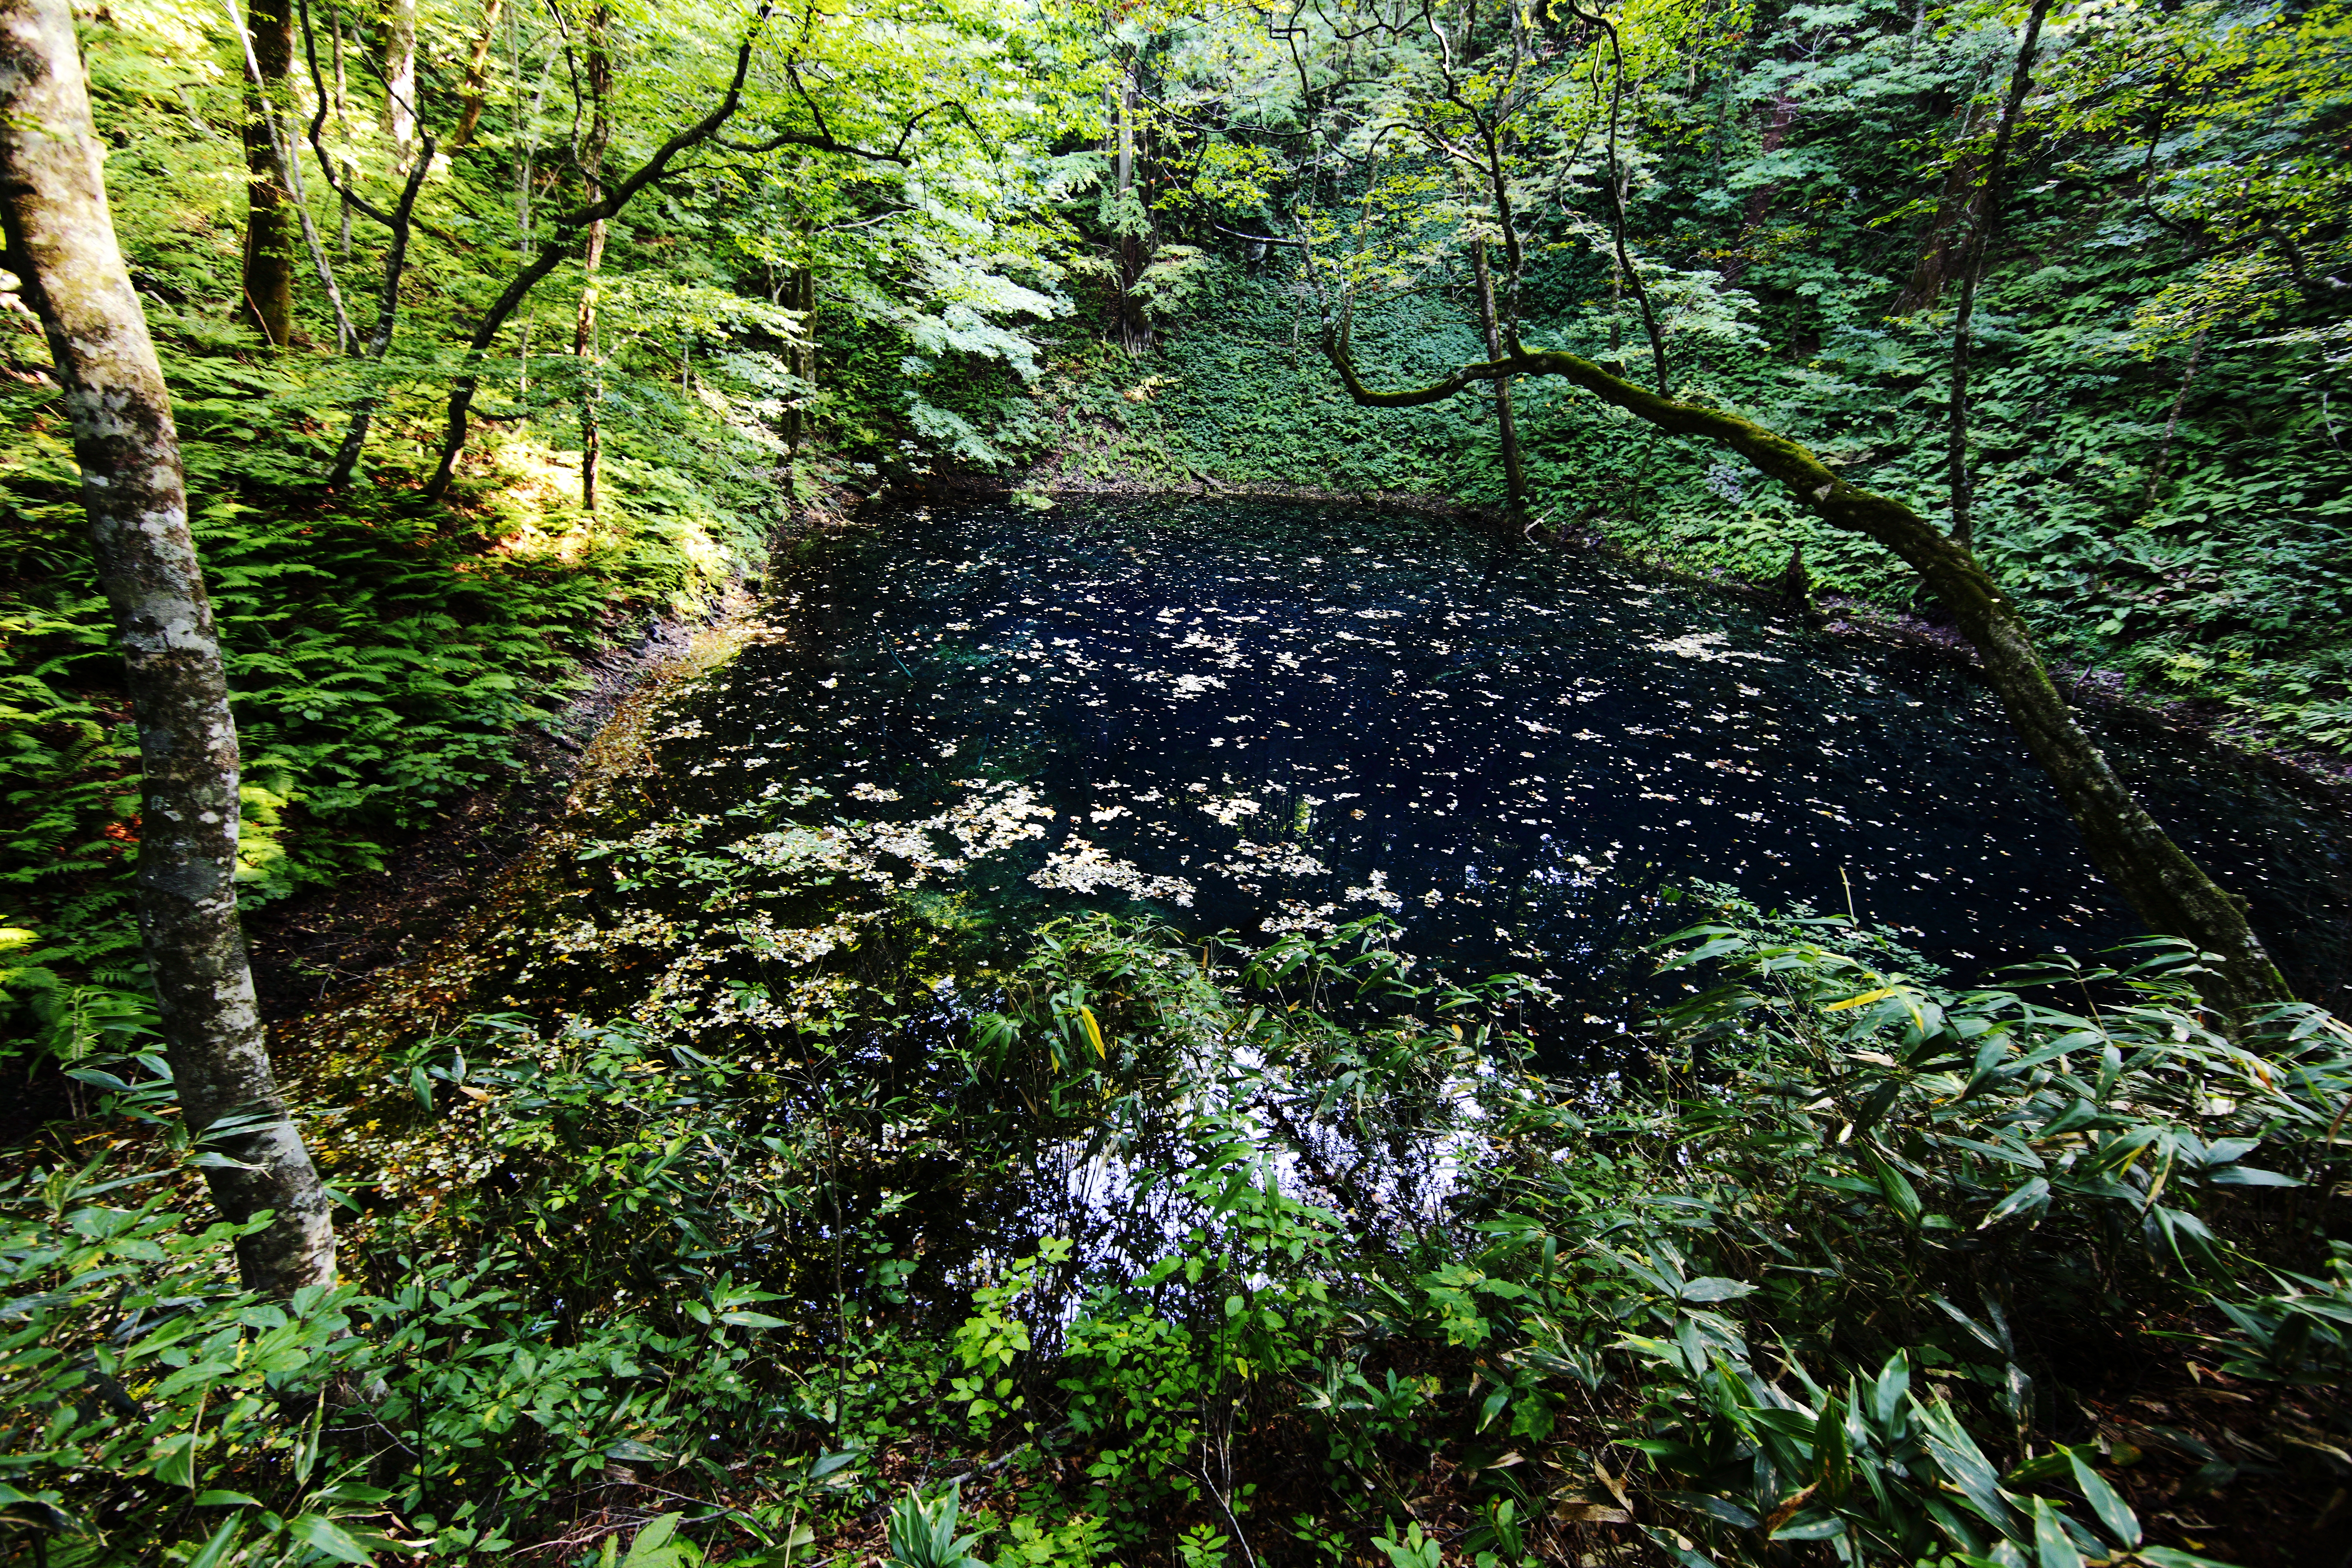
tree, nature, forest, wilderness, trail, leaf, lake, pond, wildlife, stream, green, high, jungle, vegetation, rainforest, deciduous, wetland, 5d, hires, woodland, habitat, markii, ecosystem, hi, res, resolution, juniko, biome, old growth forest, natural environment, temperate broadleaf and mixed forest